Roman Catholic Archdiocese of Hartford

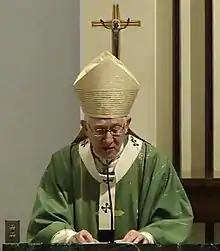
Archbishop Blaire (2021)

After Cronin retired as archbishop in 2003, John Paul II that same year named Bishop Henry J. Mansell of the Diocese of Buffalo as his replacement. As of 2007, the archdiocese included about 470,000 Catholics, more than 500 priests, 216 parishes and almost 300 deacons. Mansell retired in 2013.